Les Forgerons

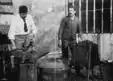
Screencap from "Les Forgerons"

Les Forgerons (also known as The Blacksmiths) is an 1895 French short black-and-white silent documentary film directed and produced by Louis Lumière. Given its age, this short film is available to freely download from the Internet.